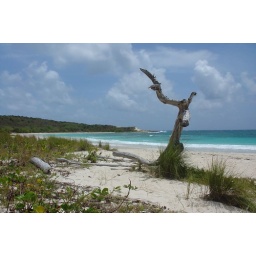
Beautiful wild beach in Antigua. windswept tree and drift wood on white sand.